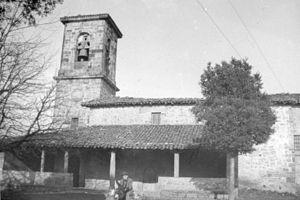
Barajuen est une elizate de la municipalité d'Aramaio dans la province d'Alava dans la Communauté autonome basque.